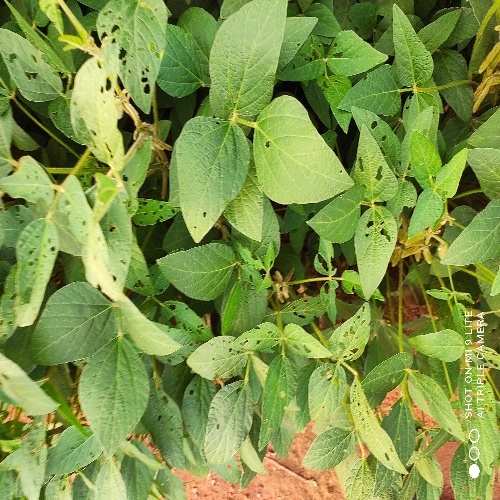
Label: Caterpillar